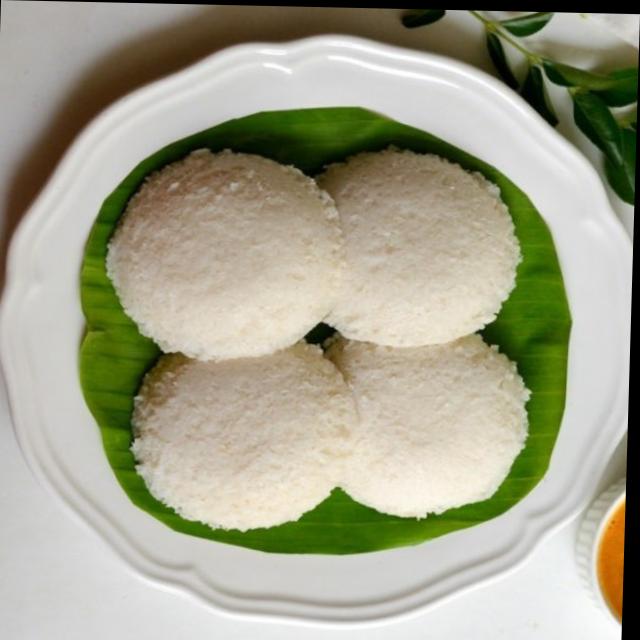
Dish: idli